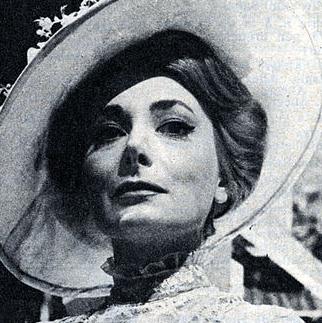
Age: 30